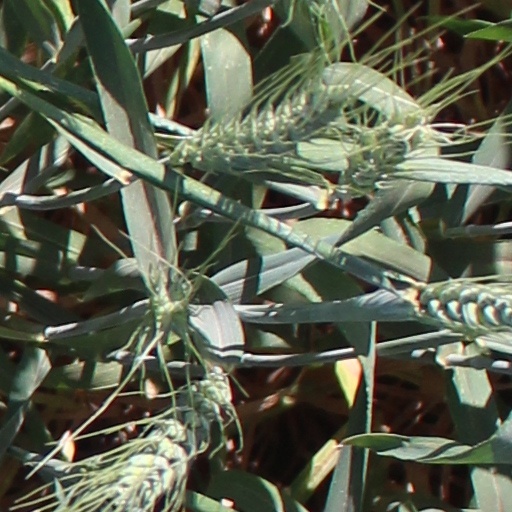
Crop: wheat